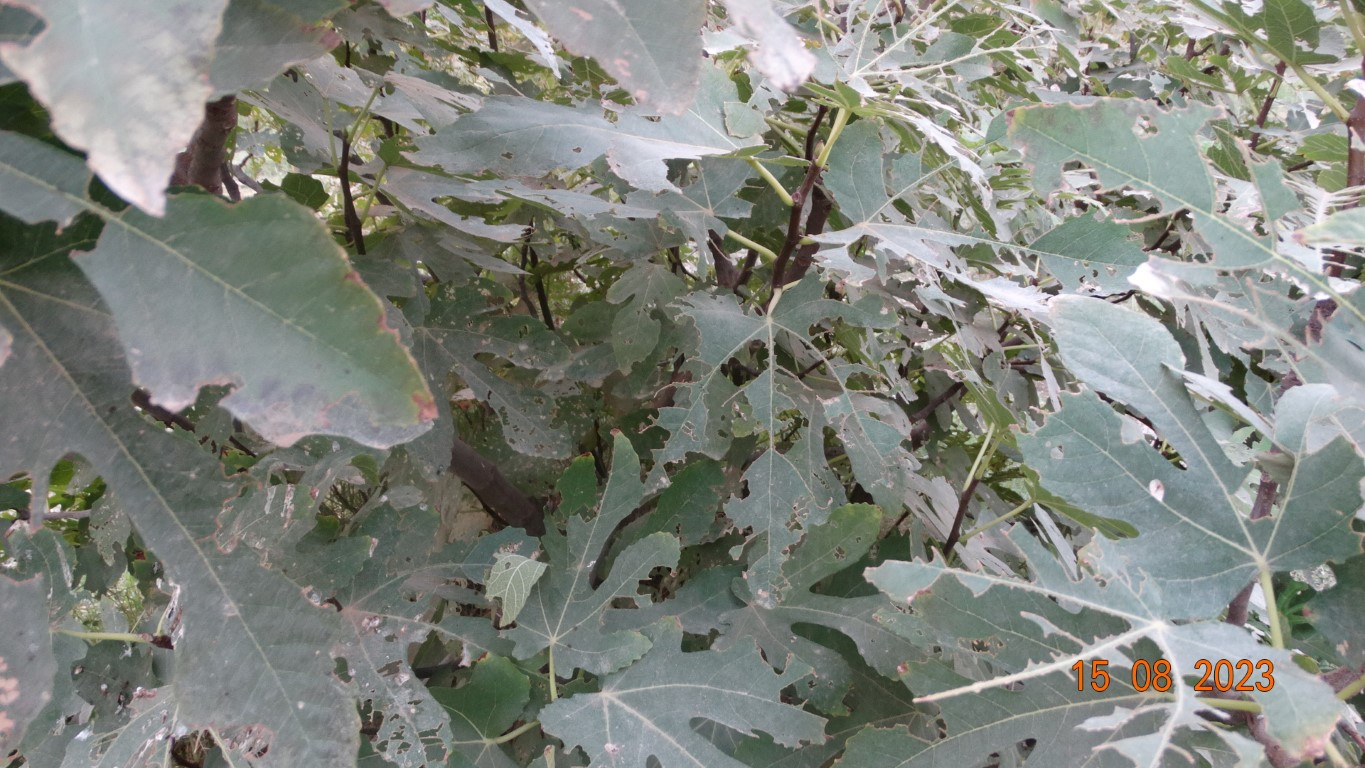
Label: infected